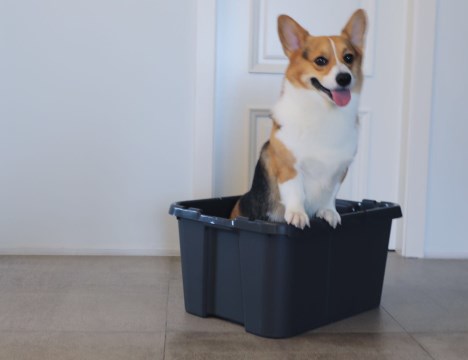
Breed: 2909-n000116-Cardigan